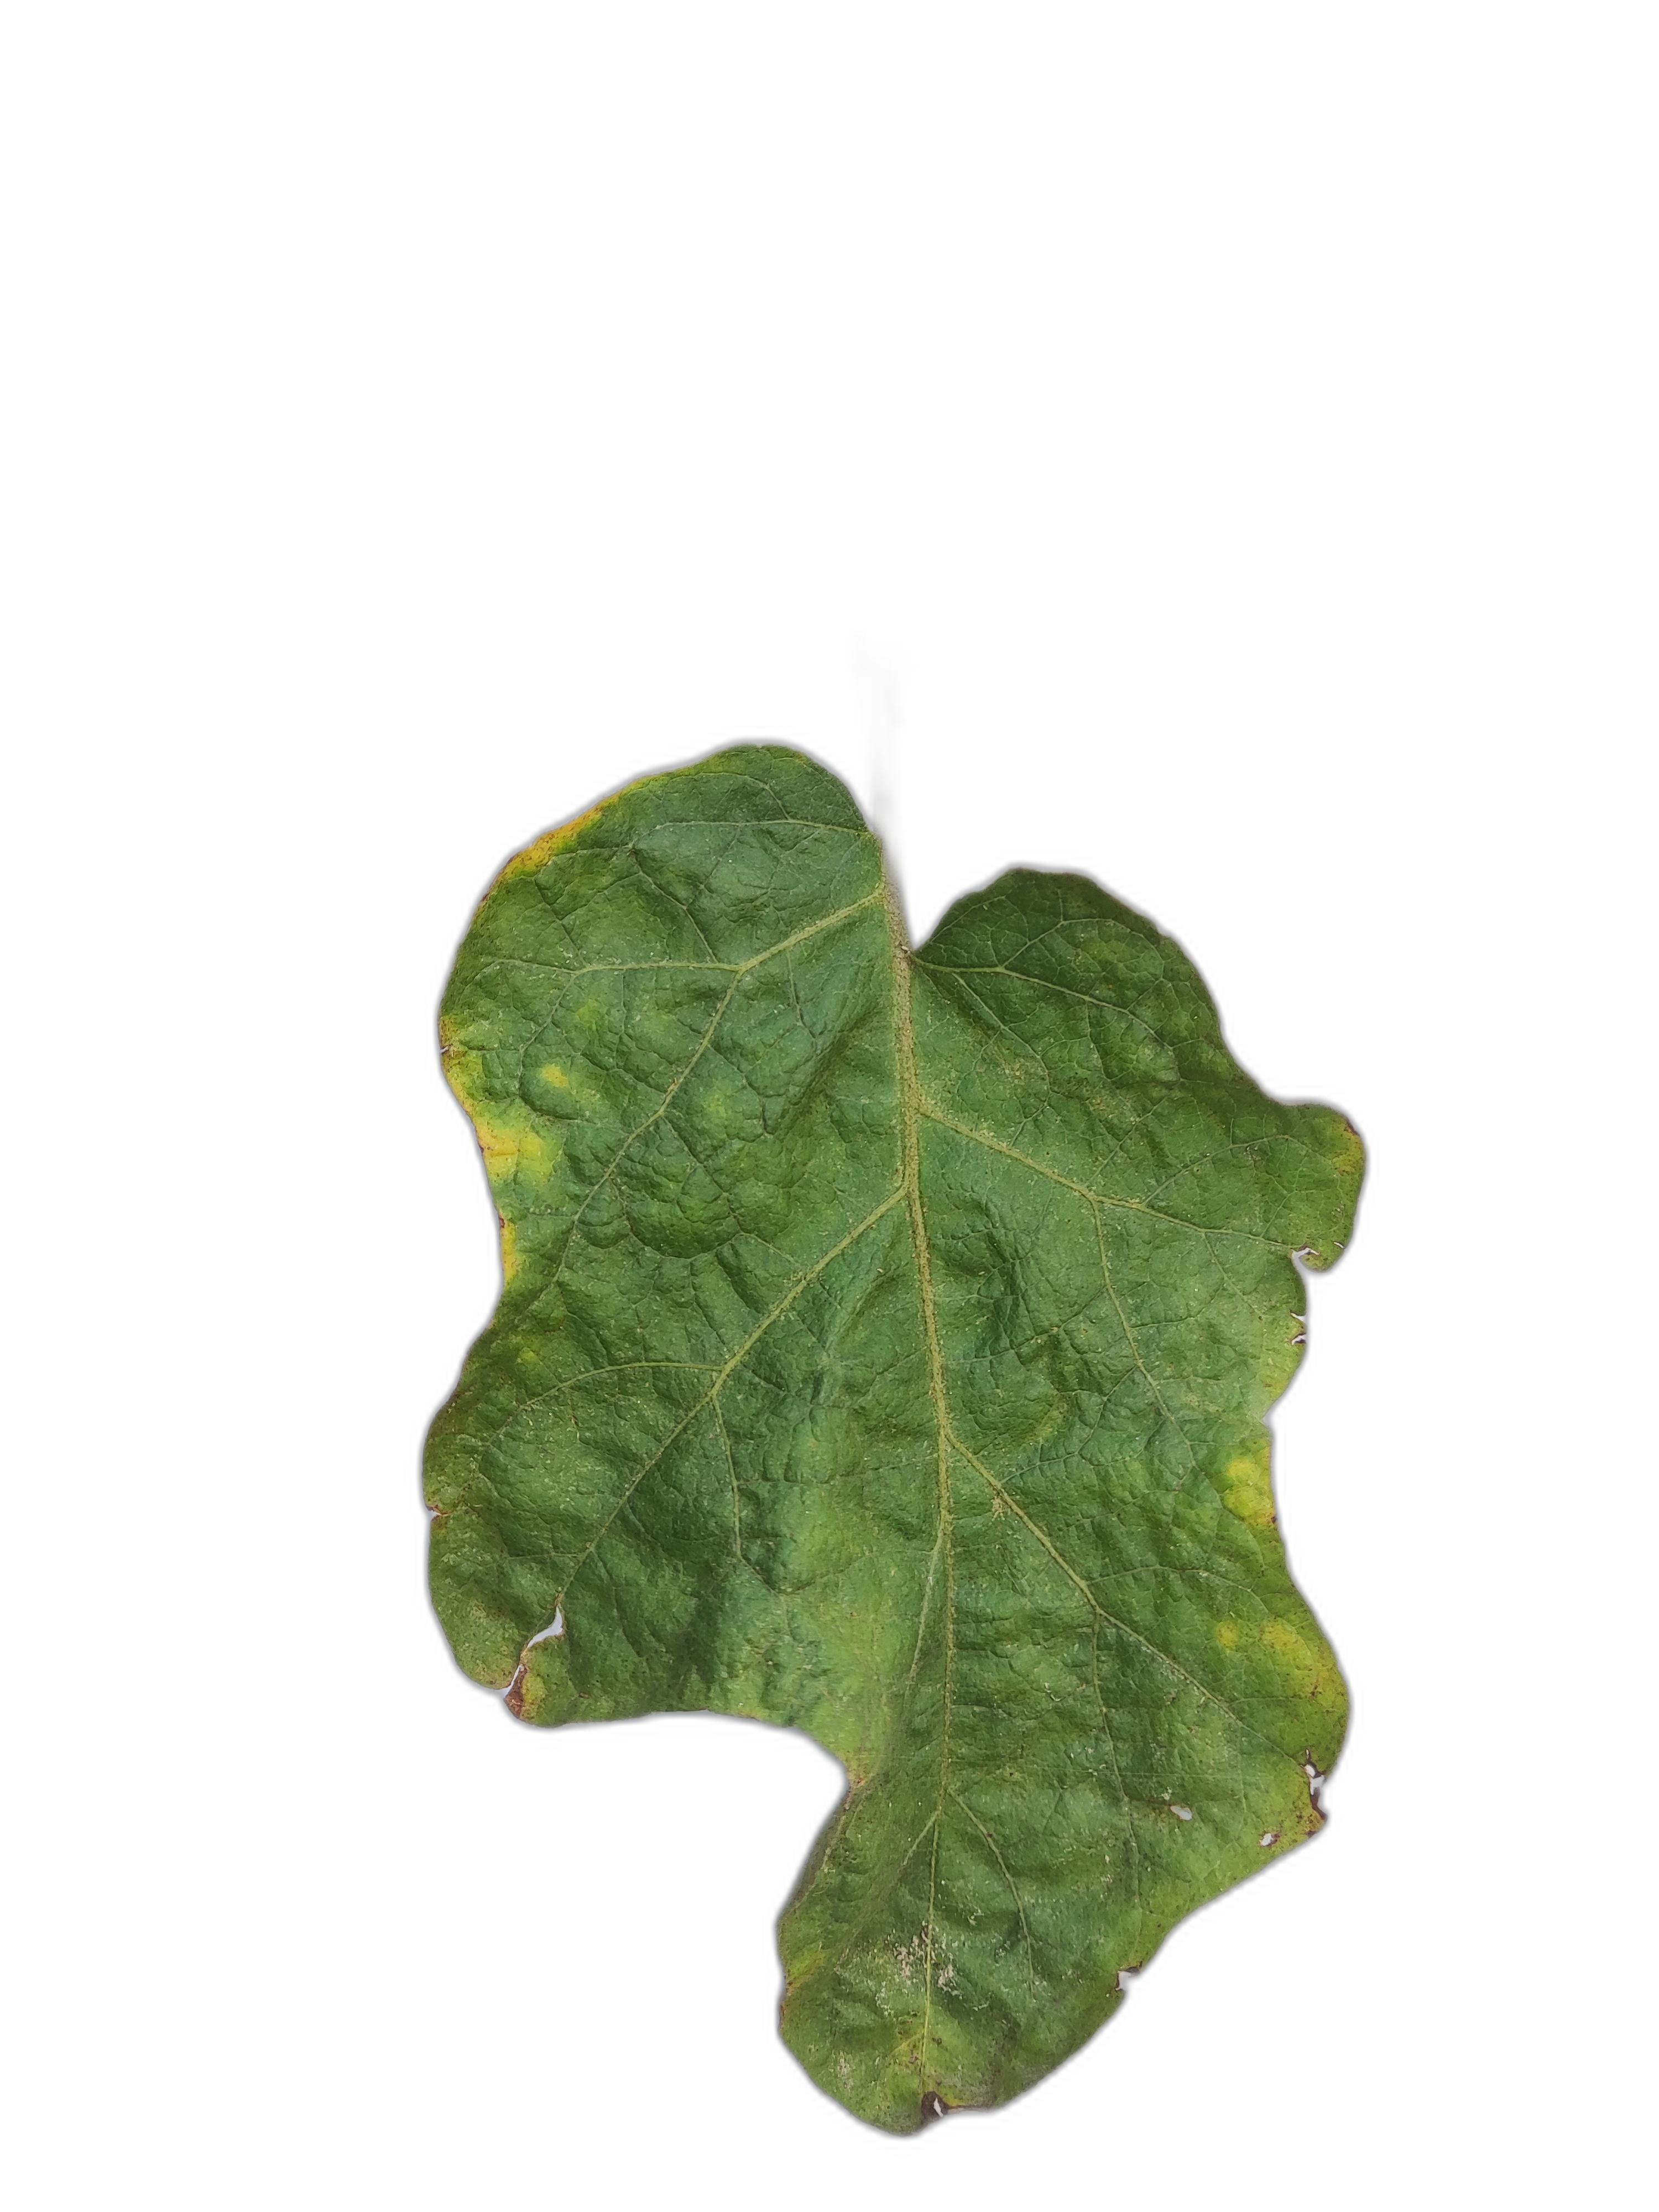
Label: Leaf Spot Disease